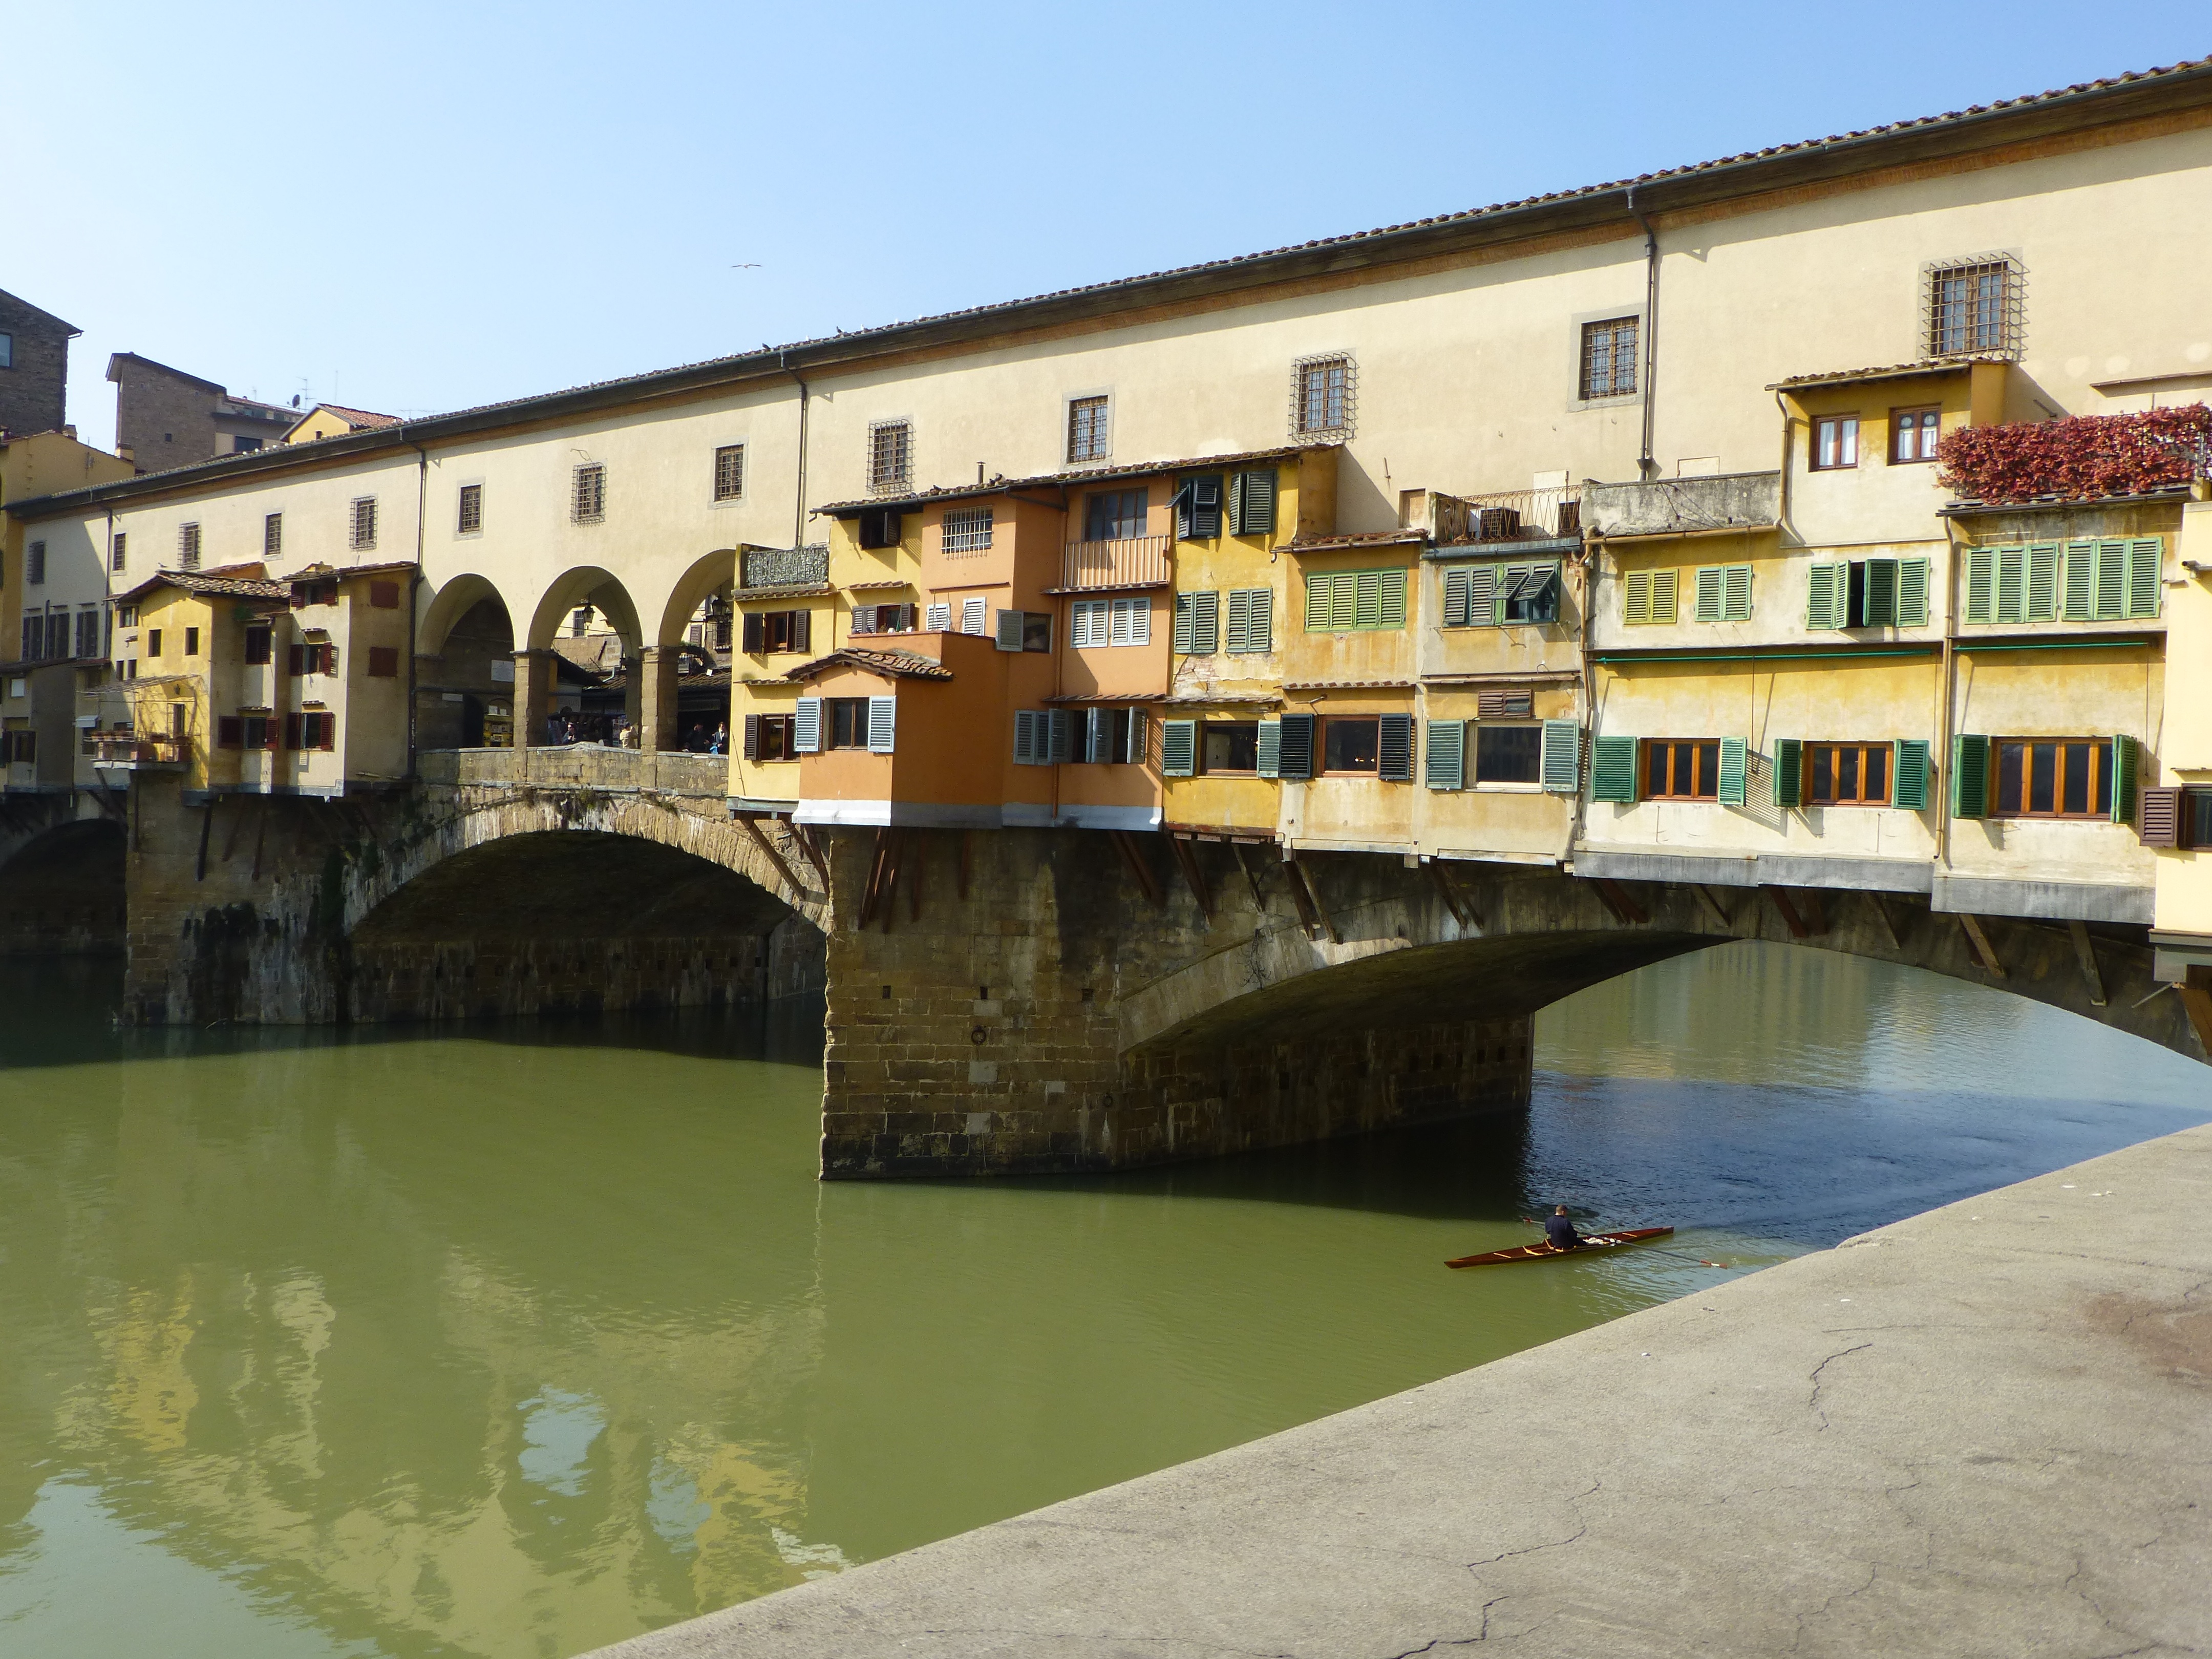
architecture, bridge, villa, house, town, palace, old, summer, vacation, italy, property, apartment, waterway, estate, florence, ponte vecchio